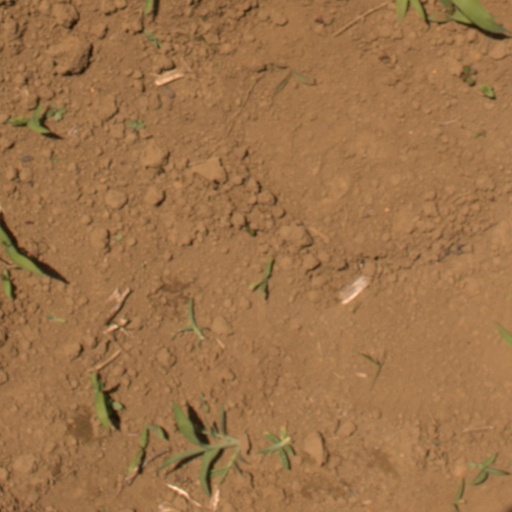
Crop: Jerusalem artichoke